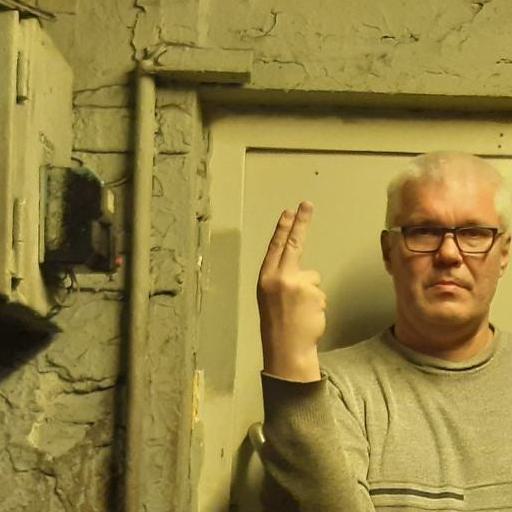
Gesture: two_up_inverted